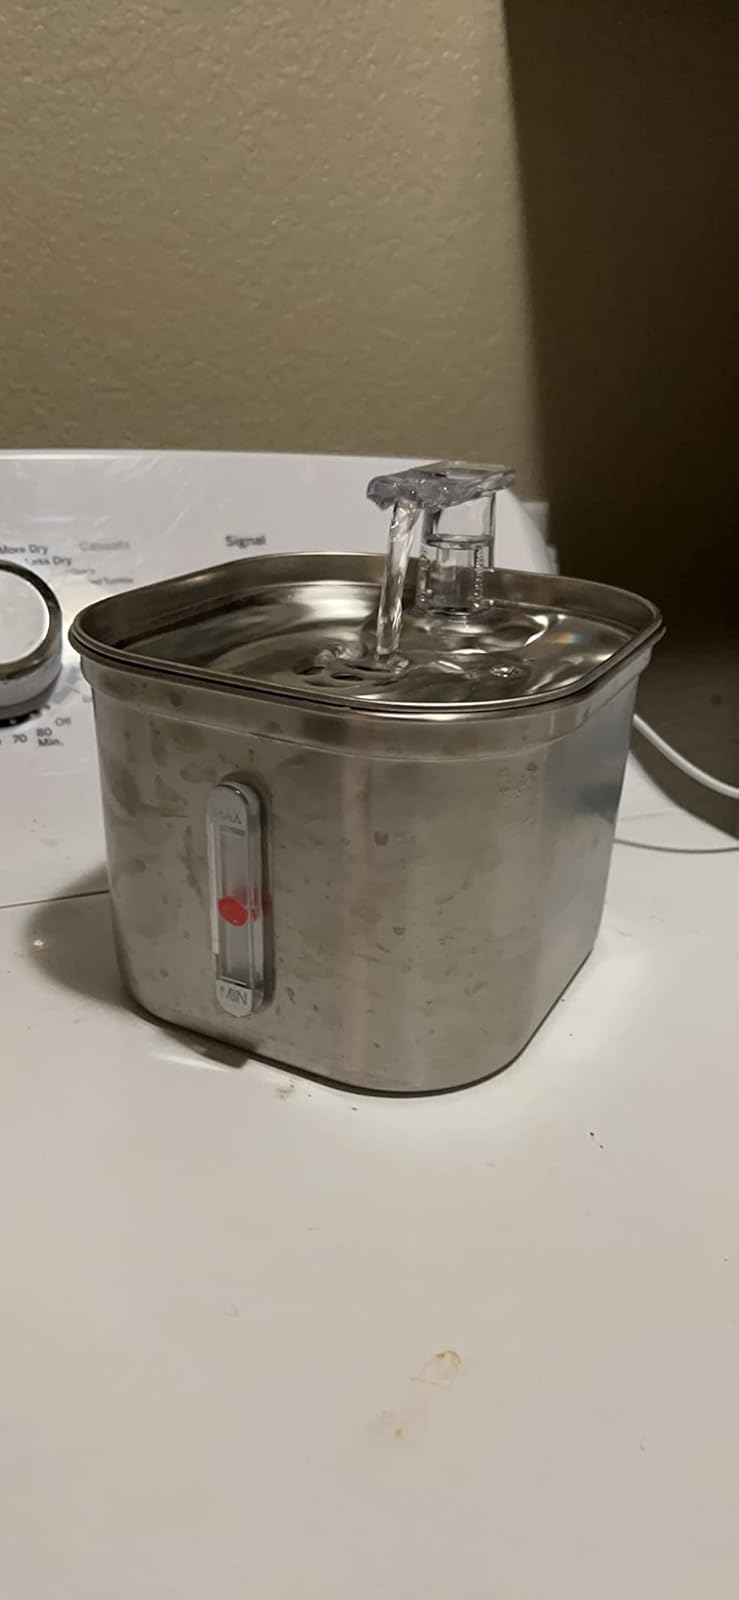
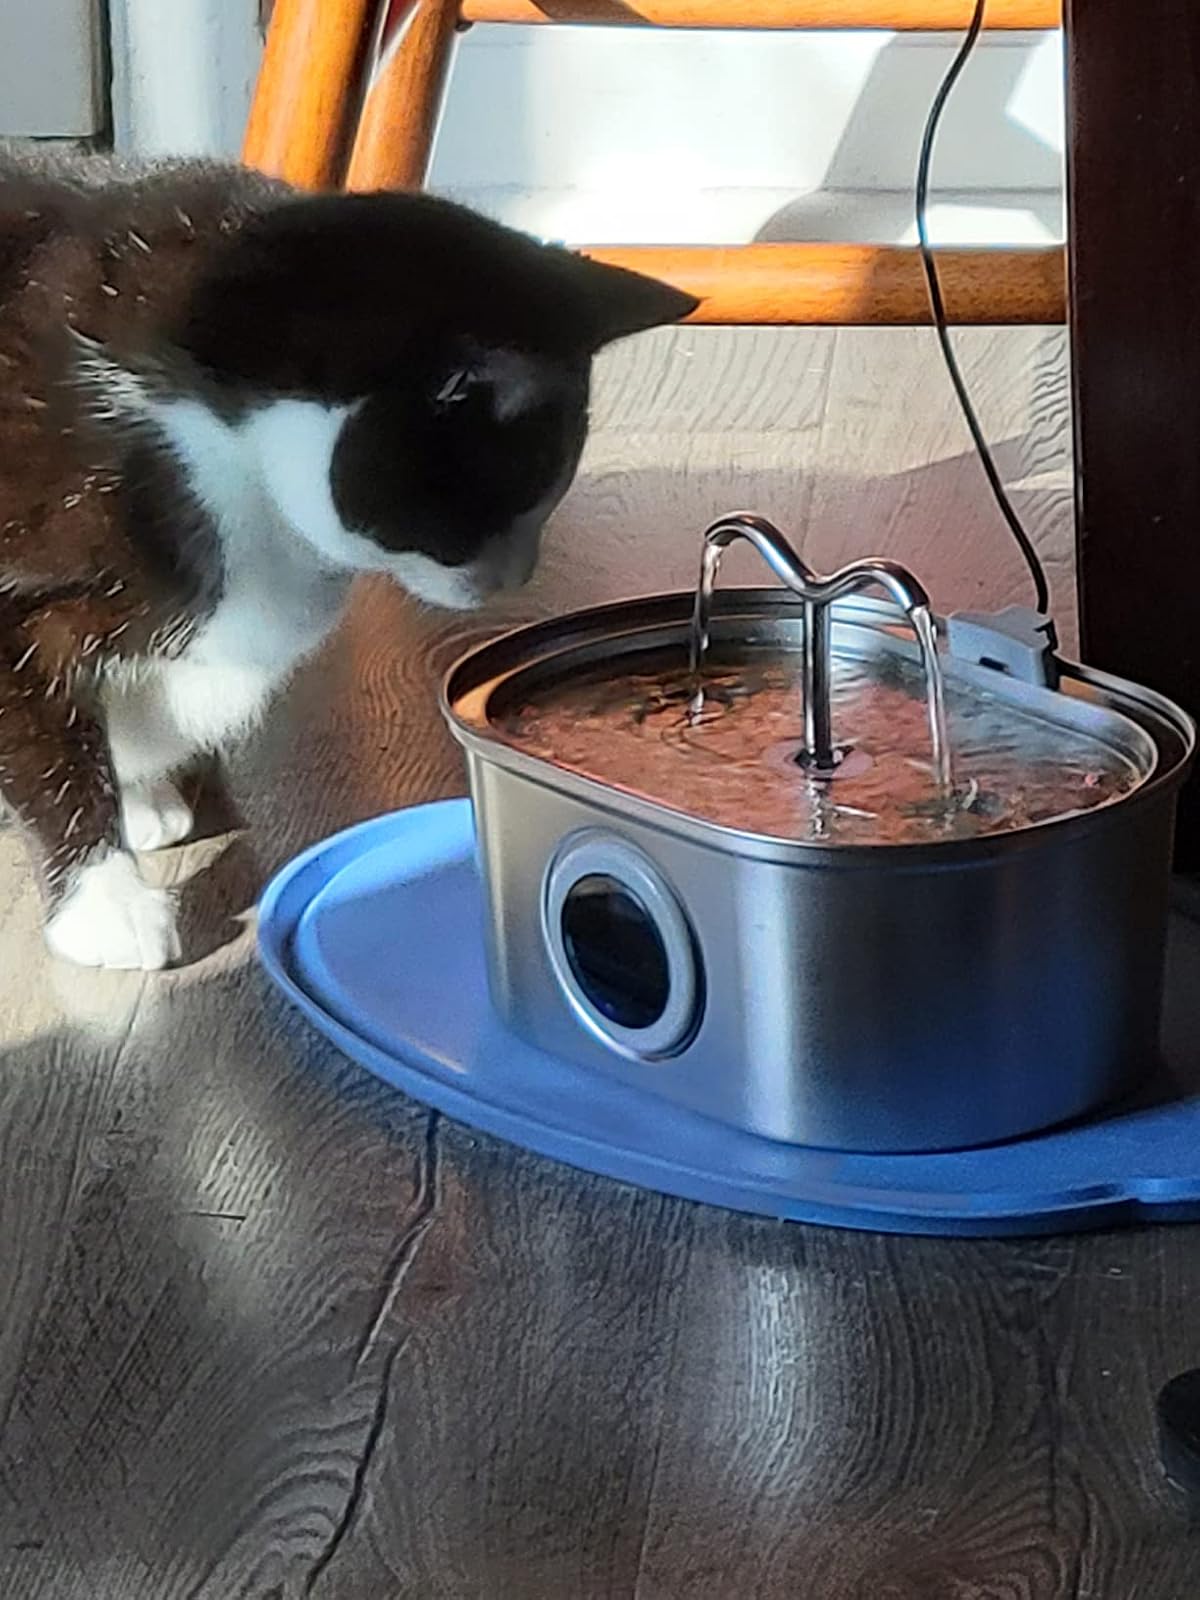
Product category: items_bowl
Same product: no